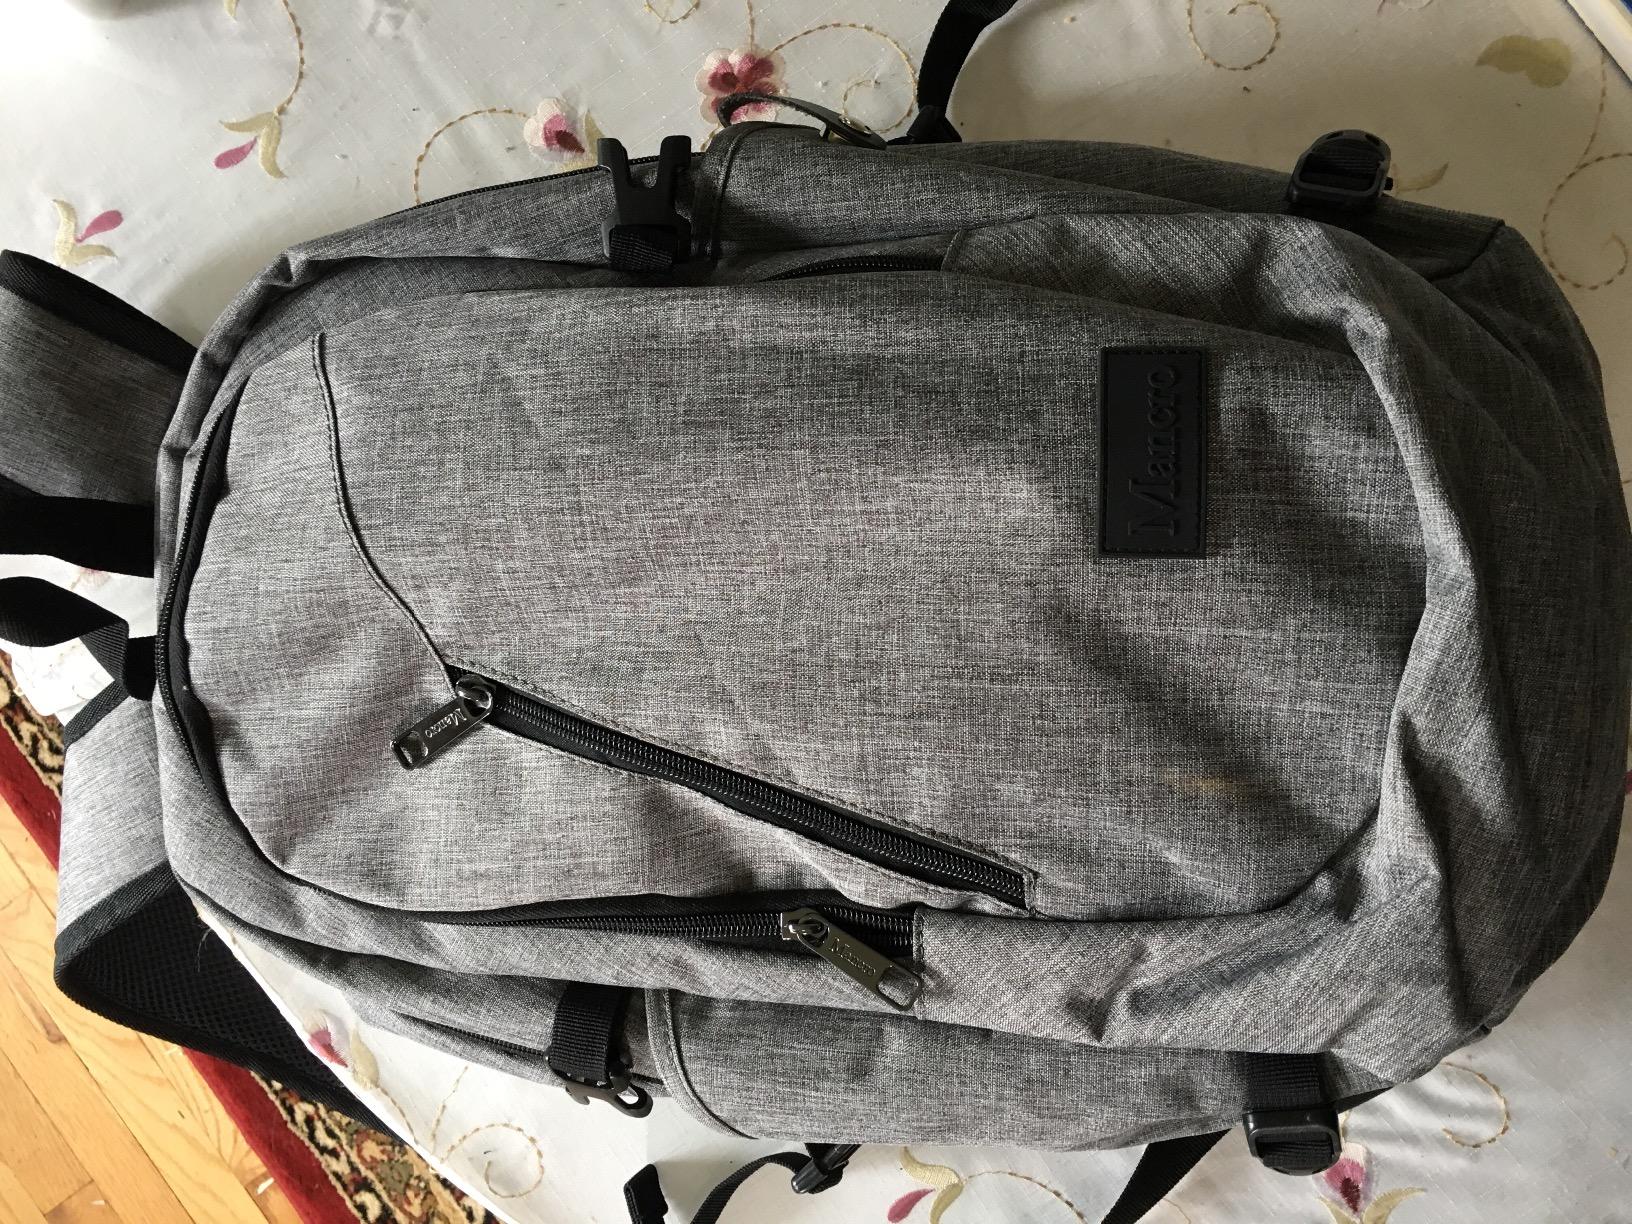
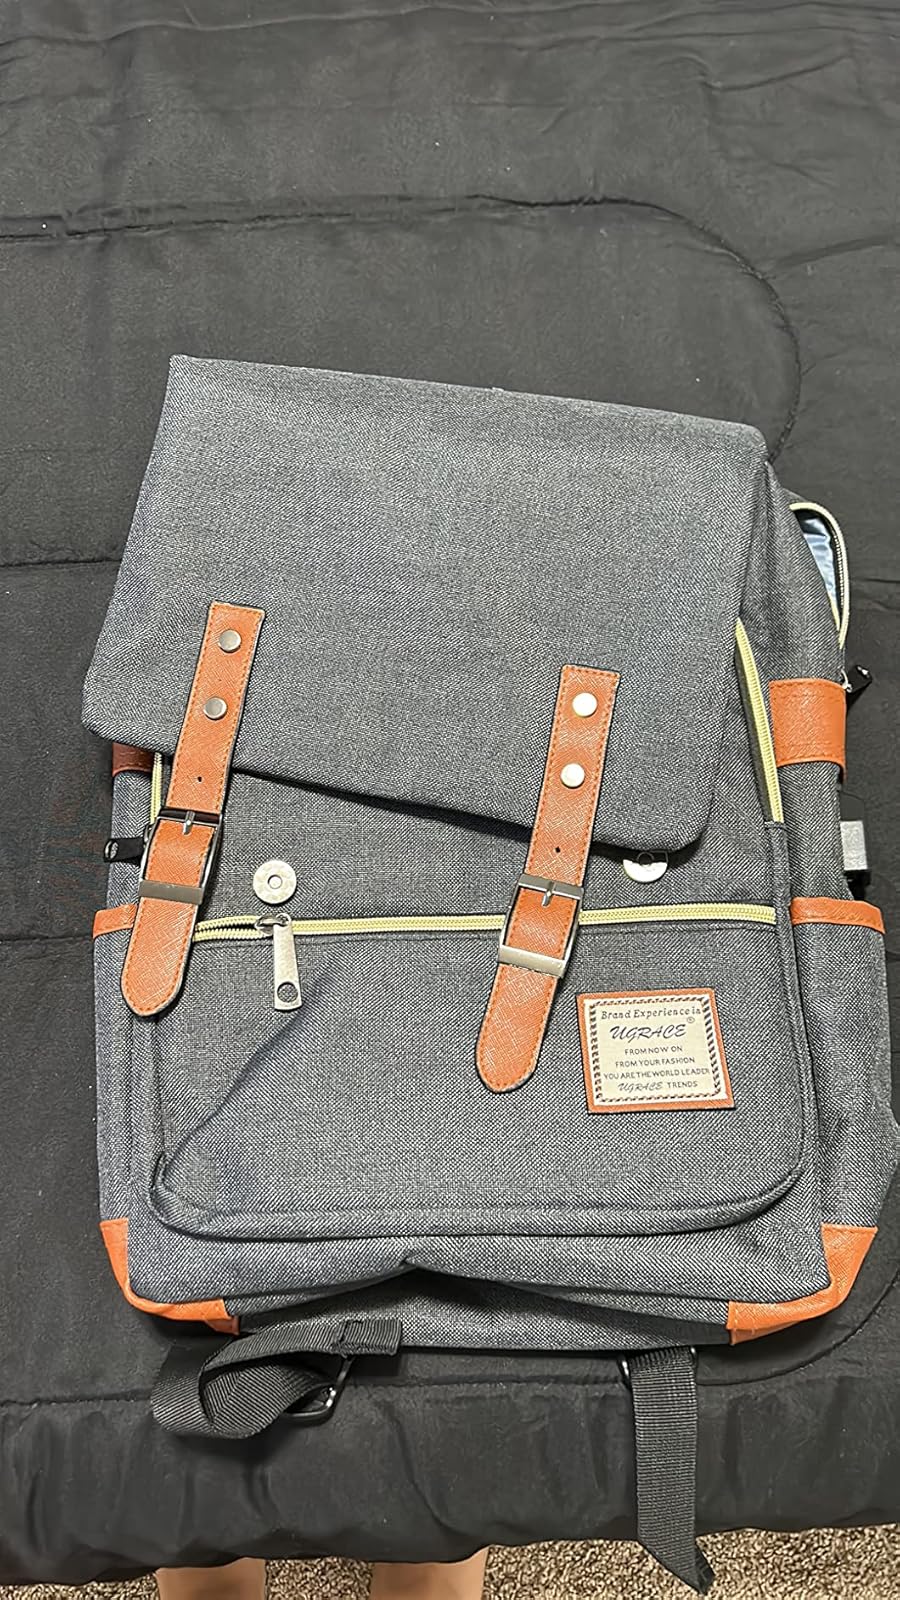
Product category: bag
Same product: no